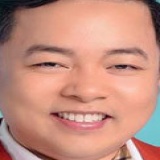
ca sĩ Quang Lê